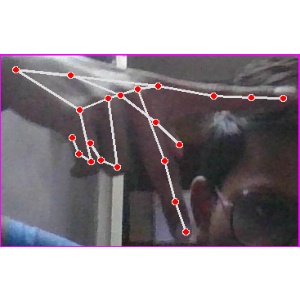
अक्षर: प